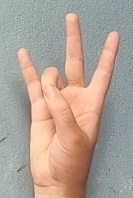
ASL sign: 7